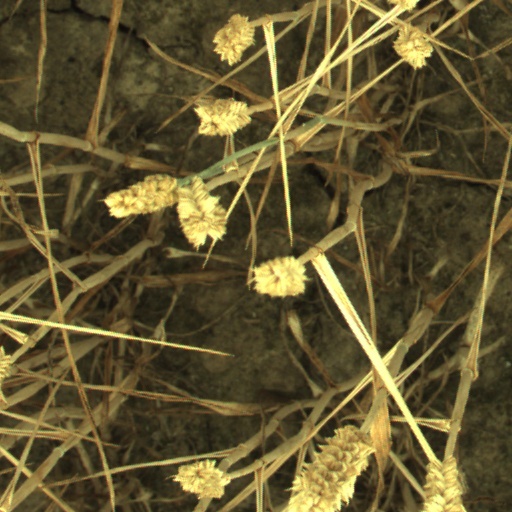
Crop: wheat